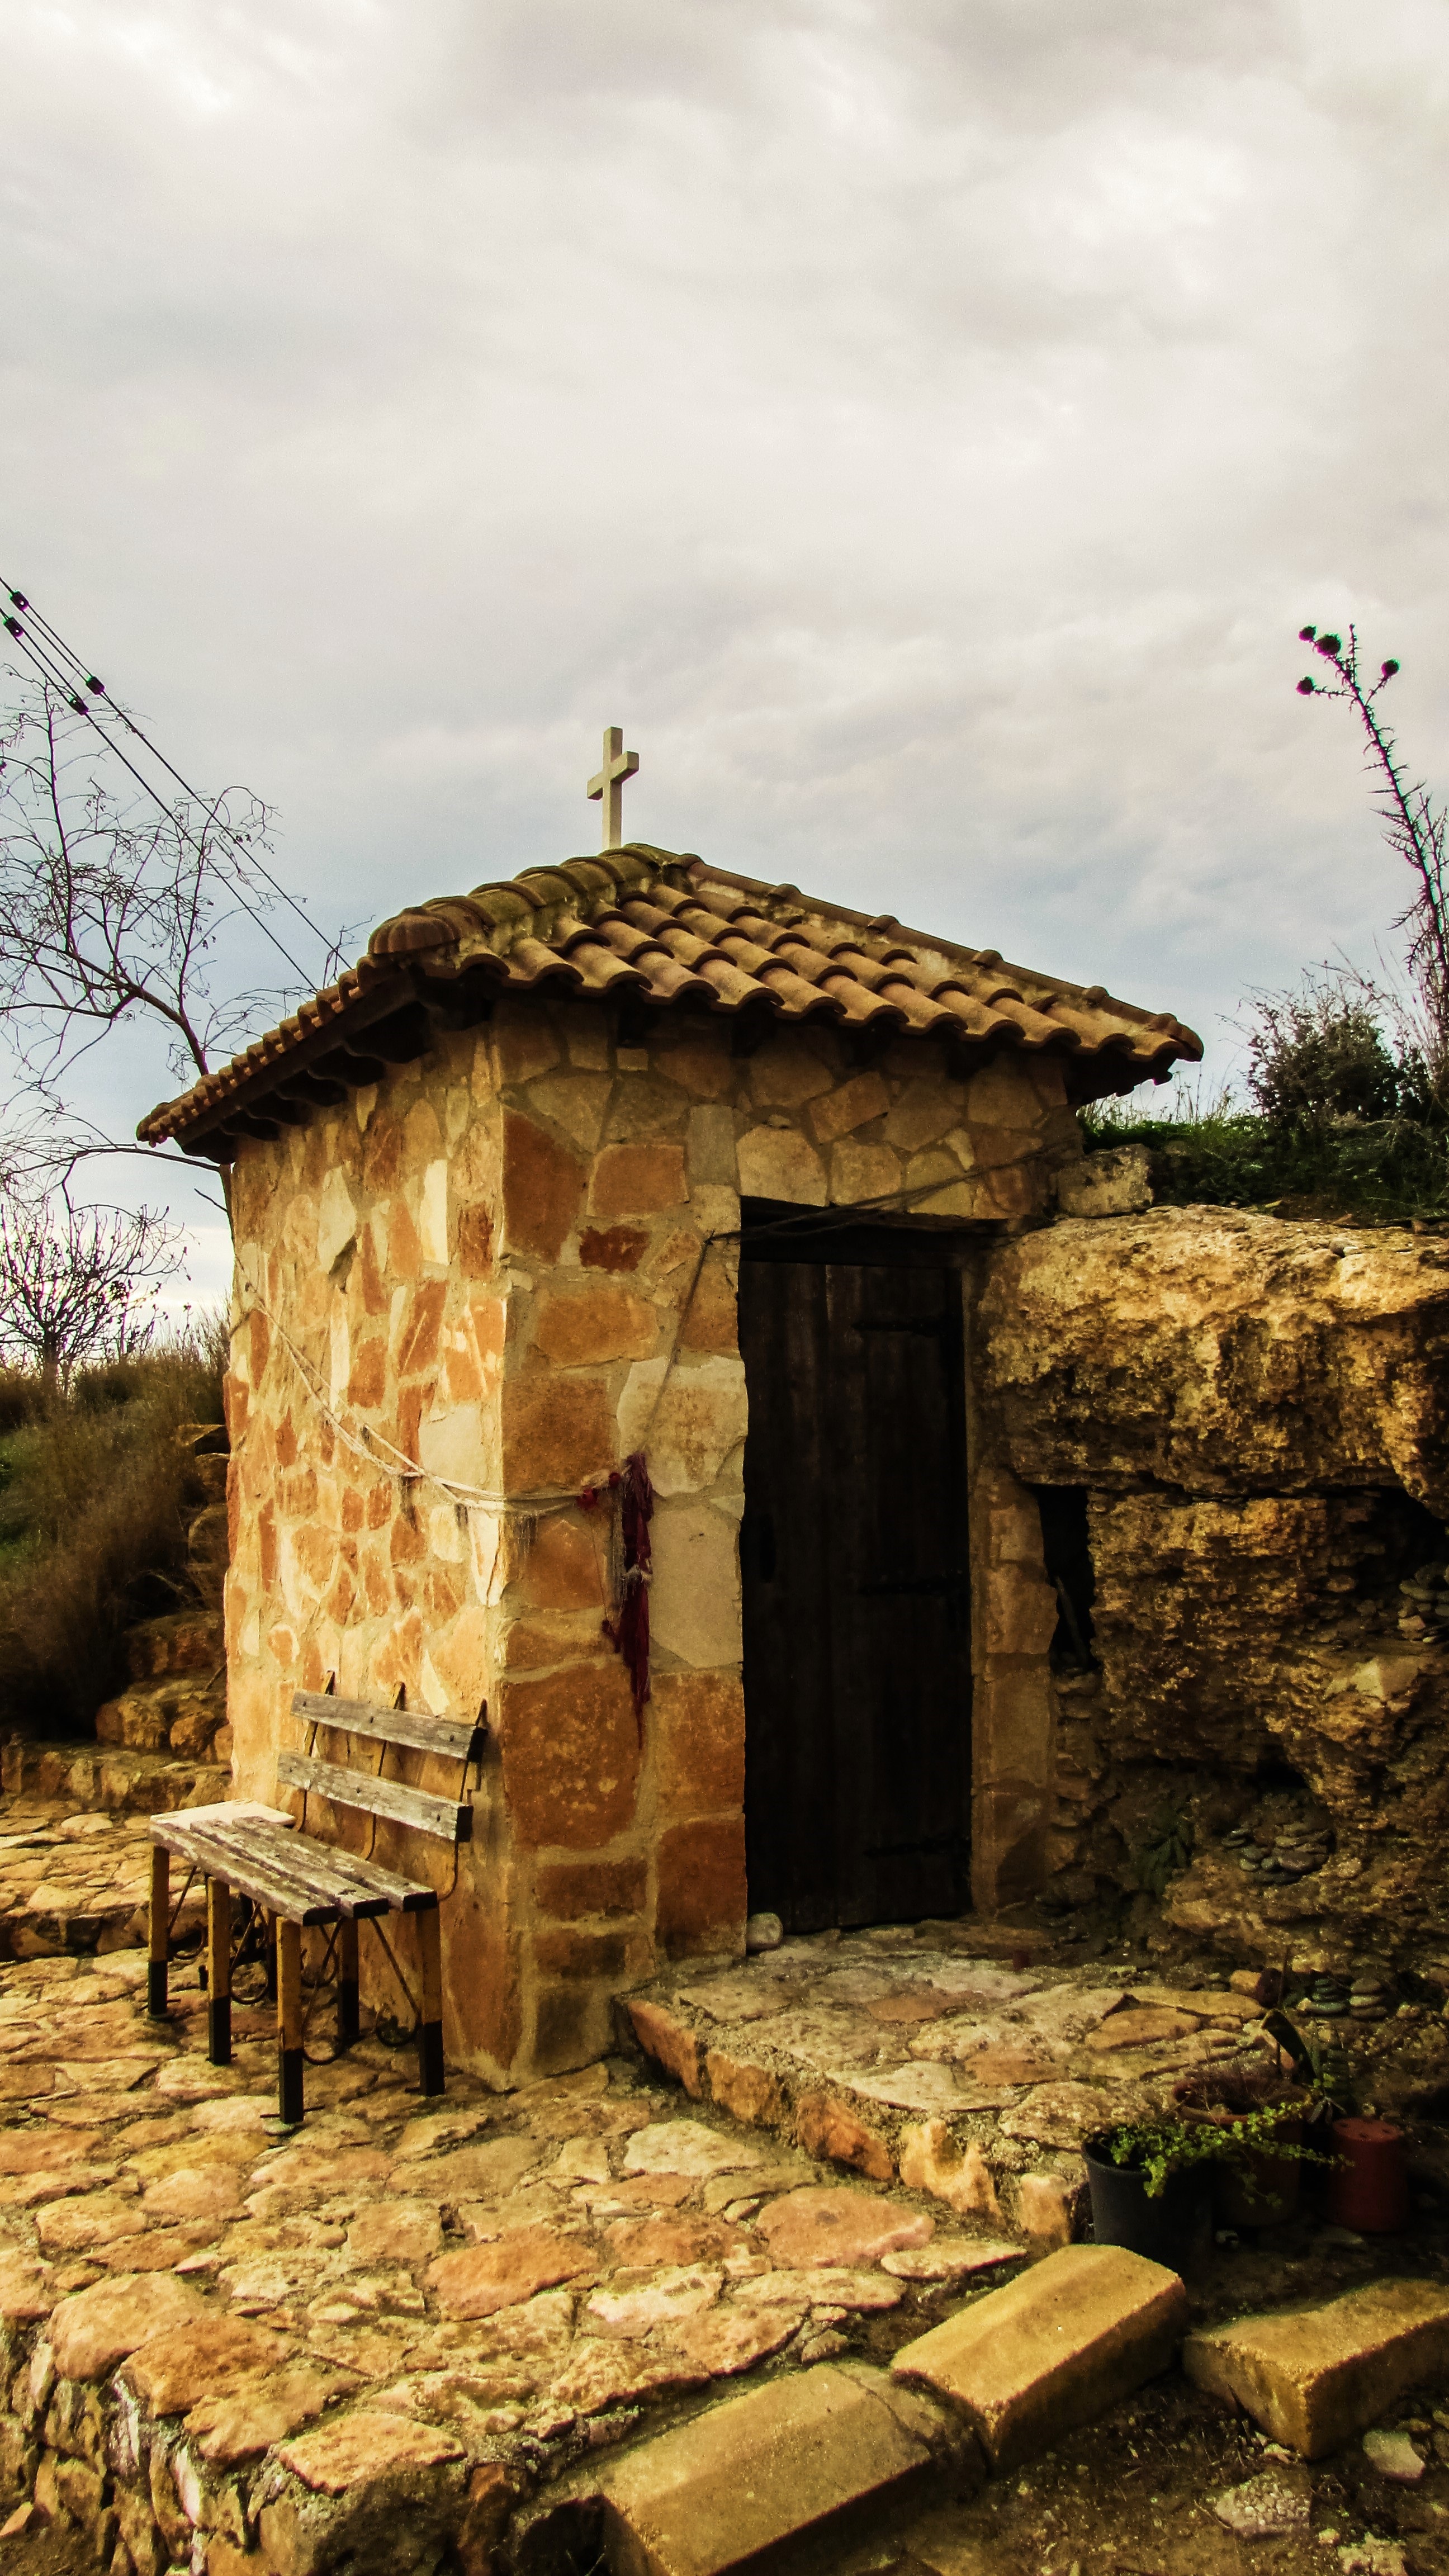
rock, wood, house, building, hut, village, shack, cave, chapel, temple, ruins, history, cyprus, rural area, ancient history, ormidhia